Charles F. McCarthy

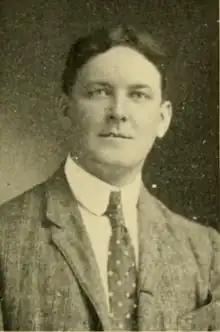
McCarthy c. 1908

Charles Francis McCarthy (August 15, 1876 – February 13, 1938) was an American newspaper reporter and politician who served in the Massachusetts Great and General Court and as the eighteenth Mayor of Marlborough, Massachusetts.